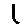
Label: 1